Tyumen

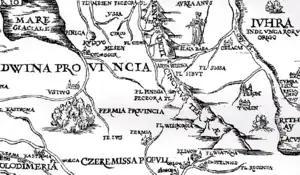
"Tumen" on Sigismund von Herberstein's map, published in 1549

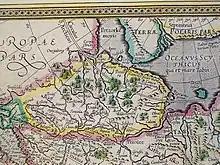
"Weliki Tumen" (the Great Tyumen) is shown on Gerhard Mercator's map of Asia (published in 1595) as located south of Perm and "Sibier"

The Cossack ataman Yermak Timofeyevich conquered the Tyumen area, originally part of the Siberia Khanate, for the Tsardom of Russia in 1585. The fighting completely destroyed both capitals of the Siberia Khanate, Sibir/Qashliq and Tyumen/Chimgi-Tura (the capital in the 15th century). Sibir was never rebuilt - though it gave its name to all concurrent and future lands in North Asia annexed by Russia - but Tyumen was later re-founded. On July 29, 1586, Tsar Feodor I ordered two regional commanders, Vasily Borisov-Sukin and Ivan Myasnoy, to construct a fortress on the site of the former Siberian Tatar town of Chingi-Tura ("city of Chingis"), also known as "Tyumen", from the Turkic and Mongol word for "ten thousand" – "tumen".